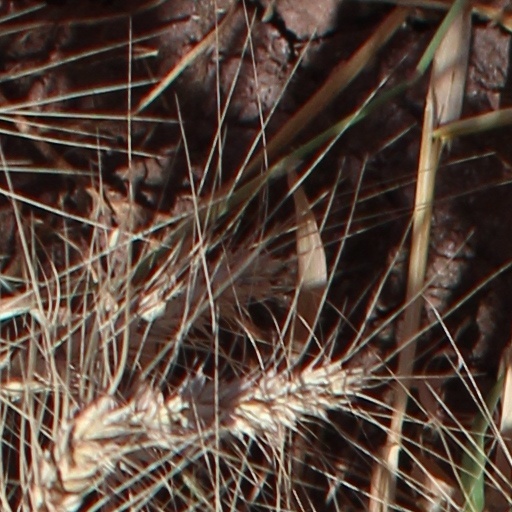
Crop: wheat